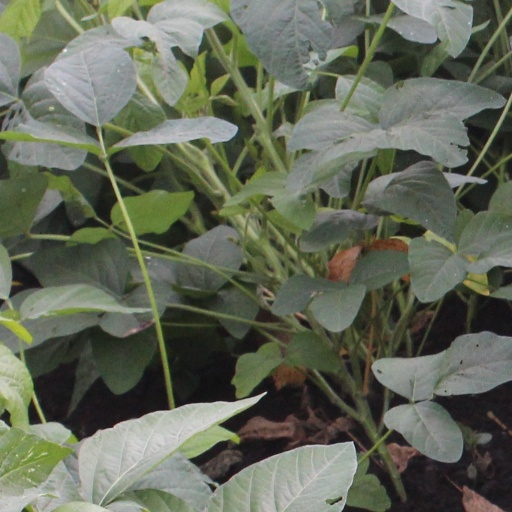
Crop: soybean